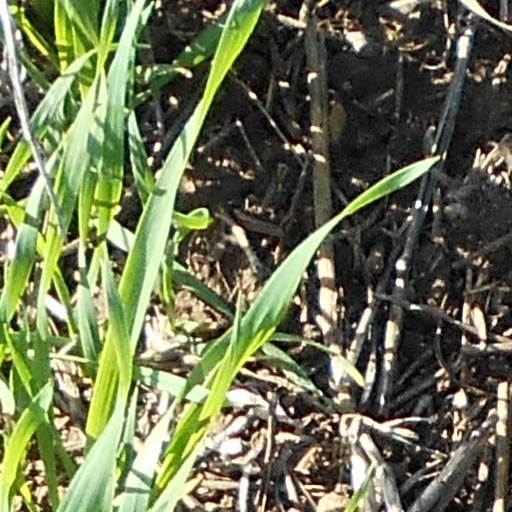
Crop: wheat